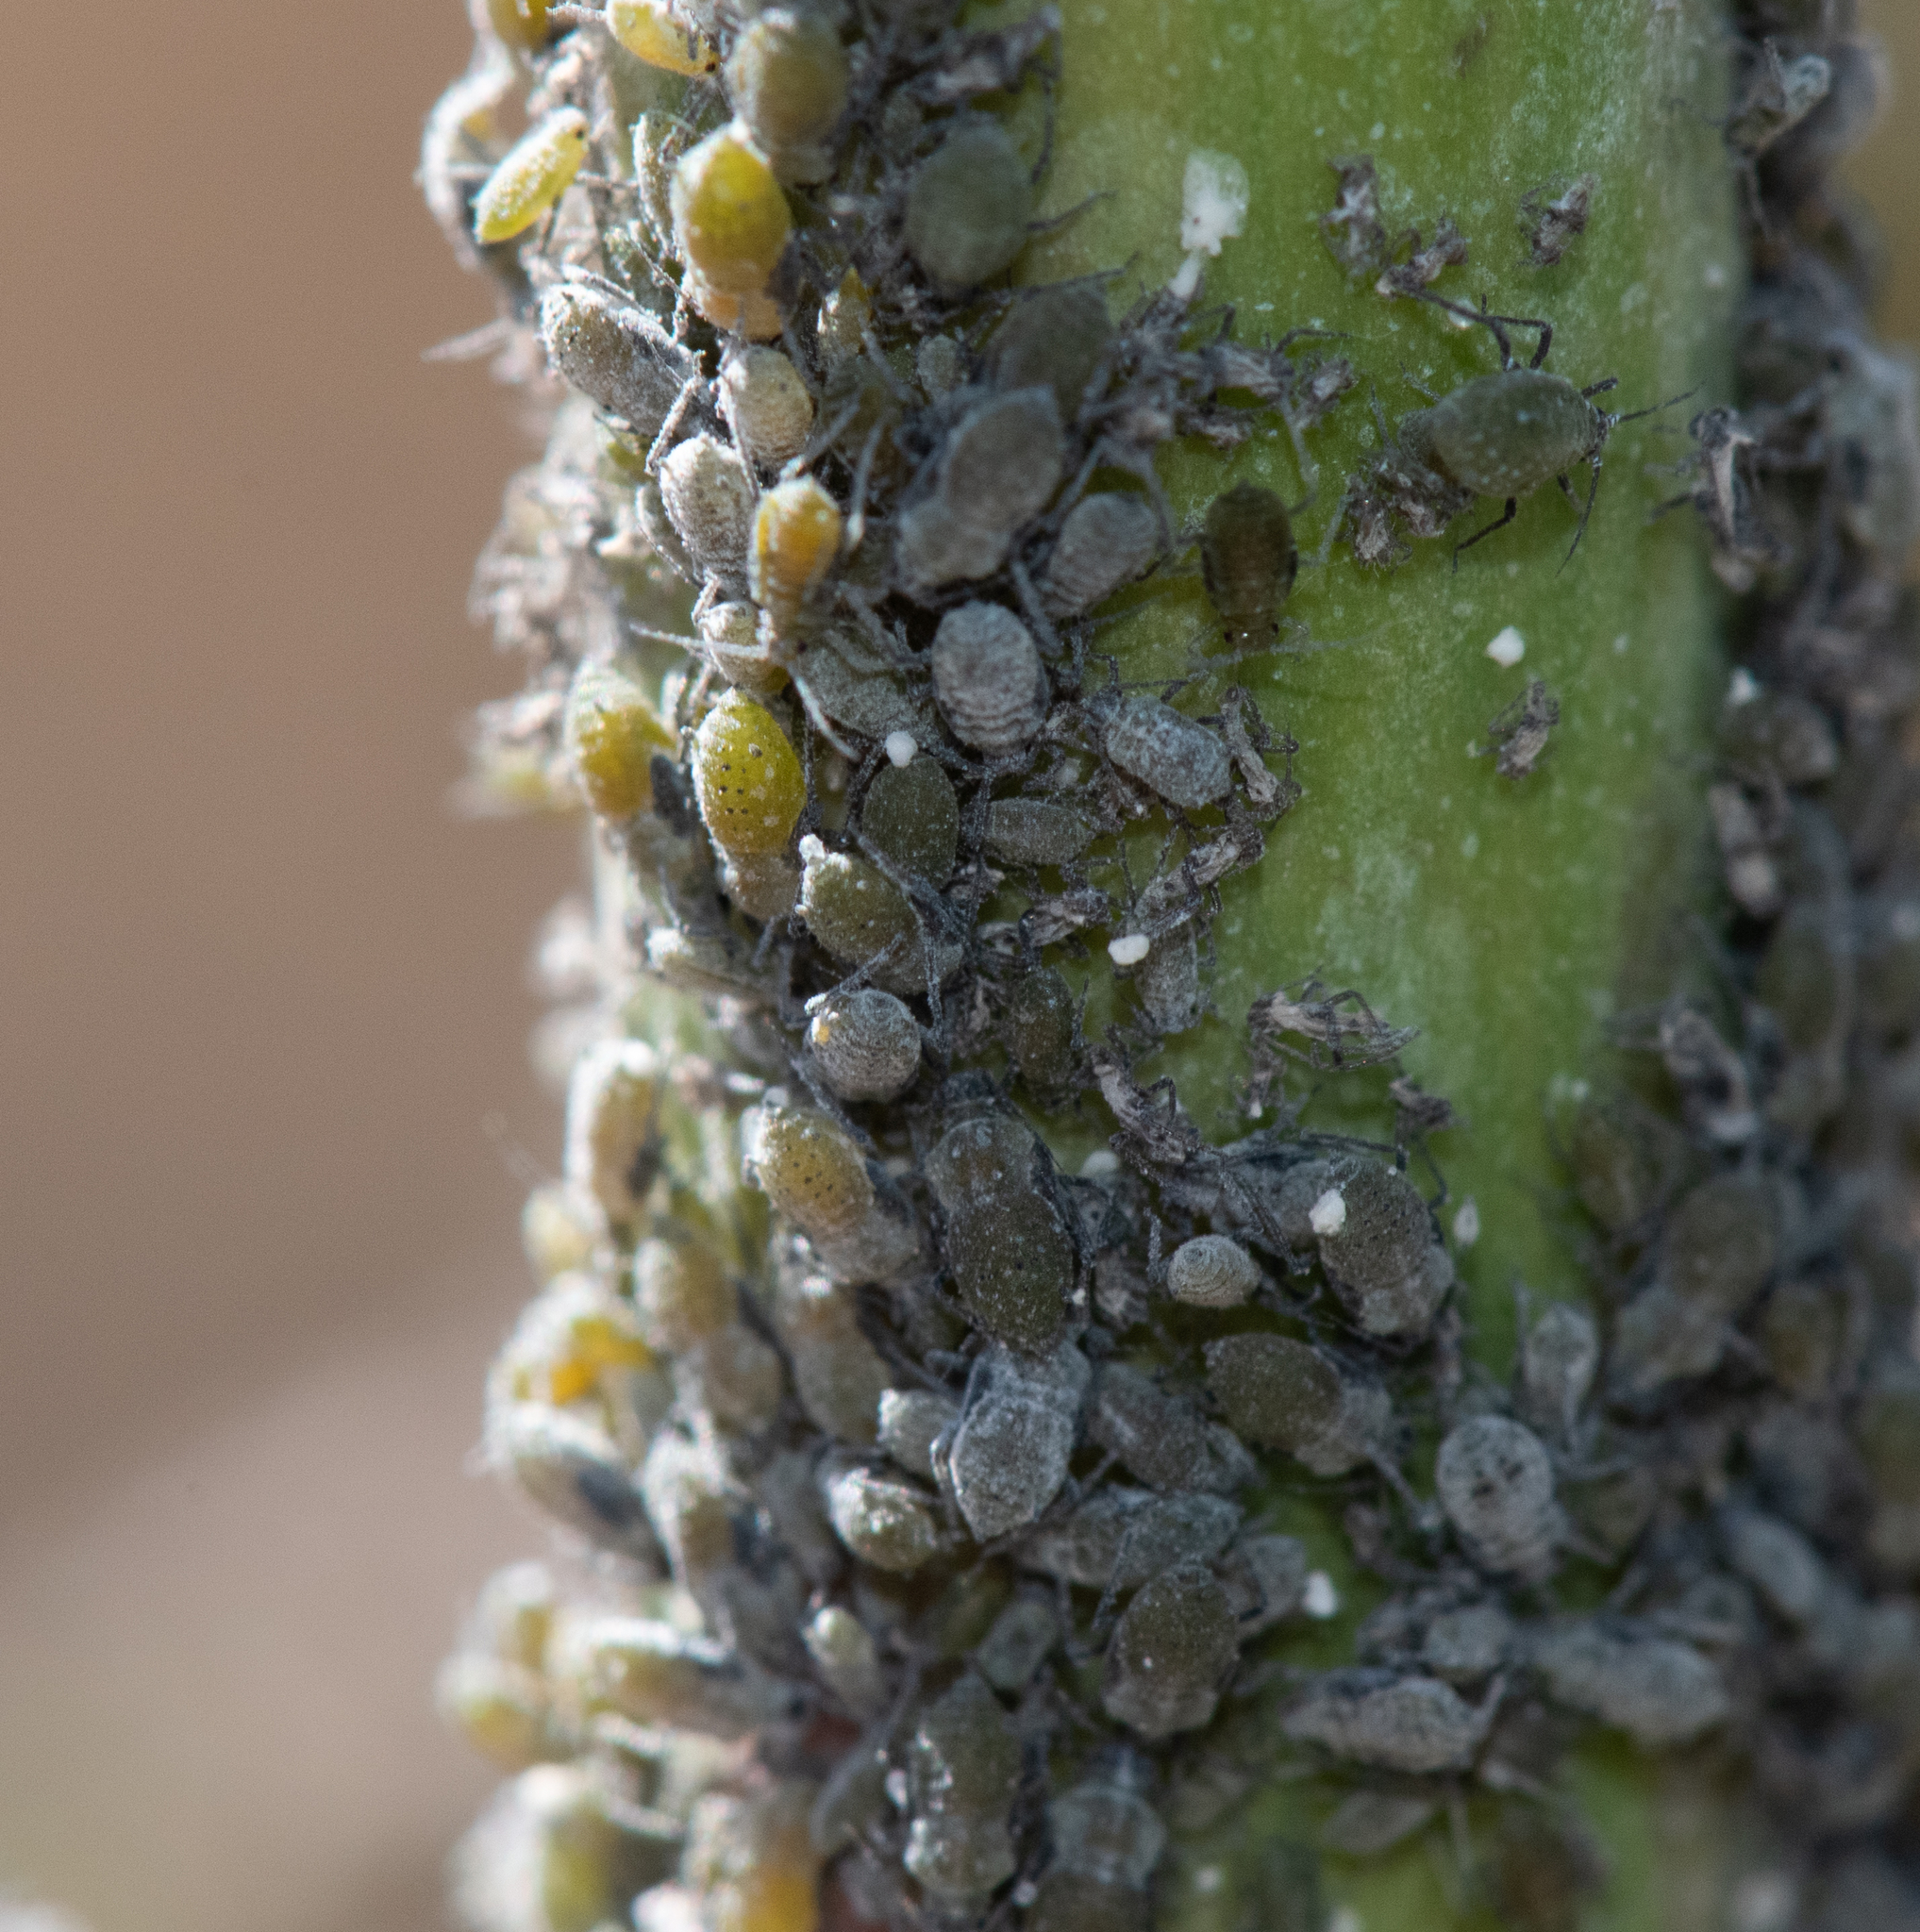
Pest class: cabbage_aphid